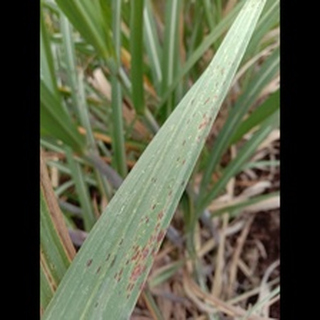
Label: sugarcane_rust